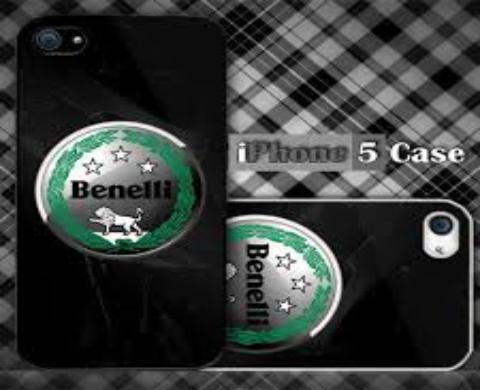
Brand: Benelli
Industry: Transportation